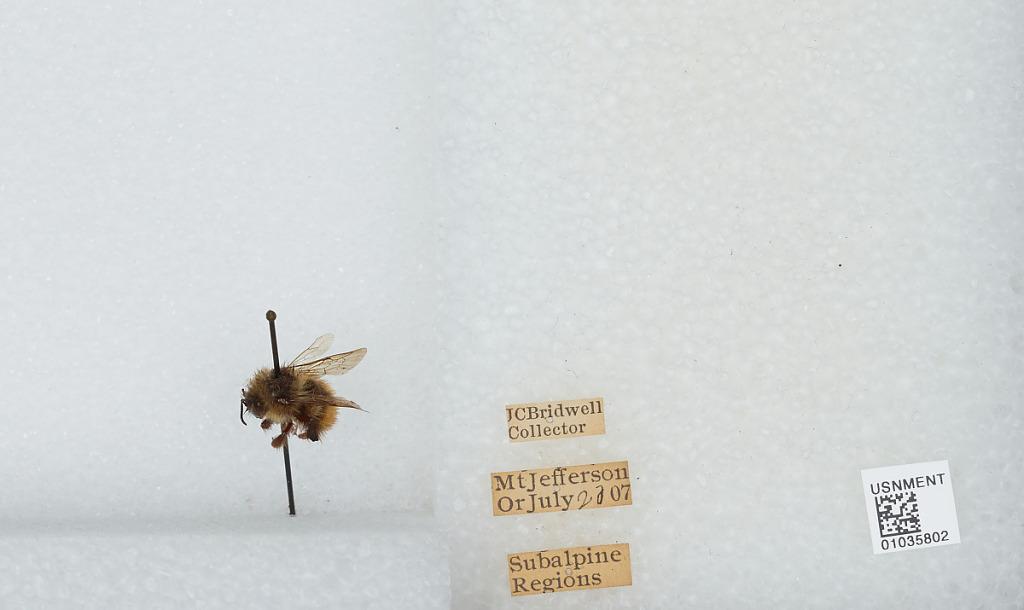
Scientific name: Bombus (Pyrobombus) melanopygus Nylander
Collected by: J. Bridwell
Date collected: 1907-7-20
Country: United States
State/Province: Oregon
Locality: Mount Jefferson
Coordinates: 44.6742, -121.799